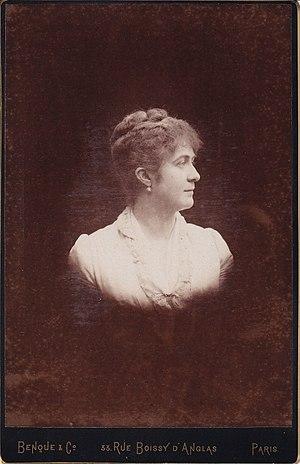
Marguerite Poelaert, née le 7 juin 1860 à Laeken (Bruxelles) et décédée en 1917, épousa à Bruxelles le 20 août 1885, Maurice Pauwels, né le 27 octobre 1861, à Molenbeek-Saint-Jean (Bruxelles) et décédé en 1912, fils de François Pauwels, fondateur et administrateur général de la Compagnie générale de matériel de chemin de fer (né le 13 mars 1816 à Bruxelles et décédé le 4 avril 1884 à Paris et inhumé au cimetière de Laeken) et de Marie Thibou (1839-1903). Dont une fille unique
Wilhelm Benque est un photographe portraitiste français d'origine allemande, appartenant à une importante dynastie de photographes, les Benque.
La famille Poelaert, est une famille bruxelloise d'architectes, sculpteur et constructeurs descendant de Joseph Poelaert, maître-maçon et important constructeur de son temps qui fut reçu bourgeois de Bruxelles le 8 avril 1782.
Joseph Poelaert, officier de l'ordre de Léopold, chevalier de la Légion d’honneur, membre agrégé de l'Académie royale des beaux-arts d'Anvers, est un architecte belge né à Bruxelles le 21 mars 1817 rue du Marché au Charbon nᵒ 1028, et qui succomba à l'âge de 62 ans en plein labeur le 3 novembre 1879 à cinq heures du matin en son domicile, boulevard de Waterloo nᵒ 13, des suites d’une congestion cérébrale.